Cross-deck (naval terminology)

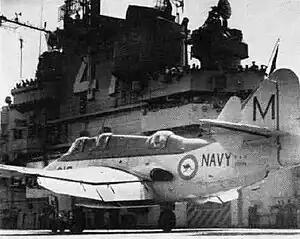
An Australian Fairey Gannet from on the flight deck of during a cross-decking exercise in 1958

Cross-deck (or cross-decking) is naval jargon which may refer to either informal, ad-hoc sharing of resources between naval vessels (historical usage), or the use of carrier decks (or vessel borne helipads) to host aircraft of foreign allies, aircraft from other ships in the same navy, or as re-fueling platforms for naval aircraft to extend flight operations beyond the range of the aircraft type. The operations may be entirely within a single navy, or between allied navies such as defined in the HOSTAC agreement. This may be required for ferrying aircraft or supplies, power projection operations involving fixed or rotary-wing aircraft, or to provide flexibility in operating limited numbers of specialized aircraft (such as the EA-6B Prowler electronic warfare aircraft) over a wide theatre of operations. Spare parts that can be lifted by helicopter are often crossed decked between ships operating compatible equipment (especially if they are the same ship class), to reduce redundancy in carrying spares.